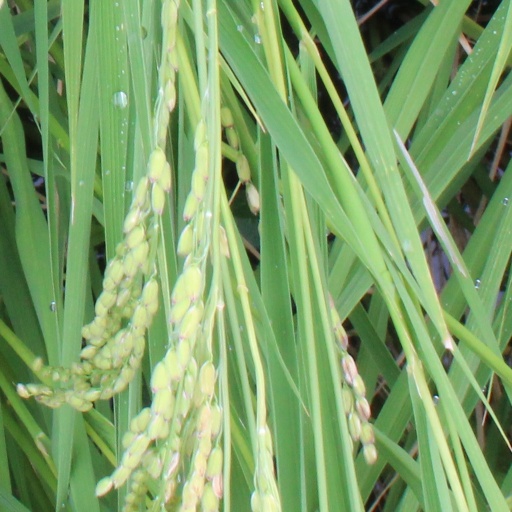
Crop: rice